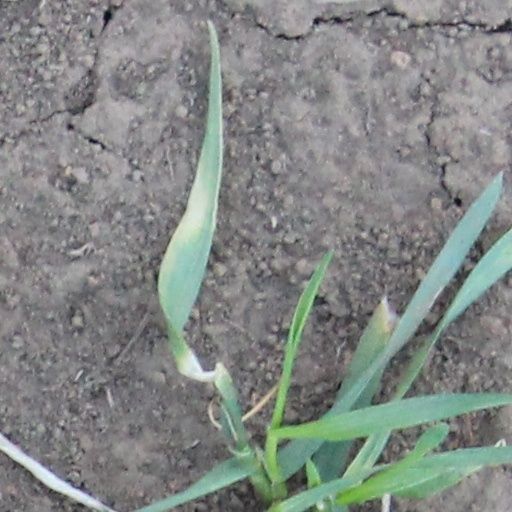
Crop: wheat